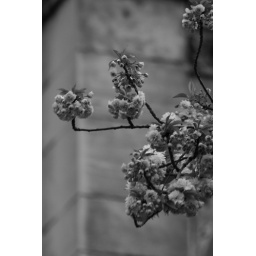
Notre Dame, Paris, France. ...more black and white from the City of Lights... (Shot in monochrome mode.)